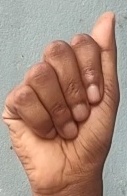
ASL sign: A